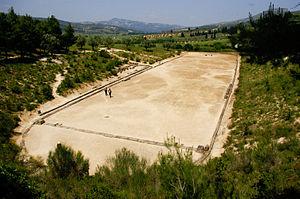
Les jeux néméens étaient, dans la Grèce antique, l'une des quatre plus importantes compétitions sportives panhelléniques. Avec les jeux olympiques, les Jeux pythiques et les jeux isthmiques, ils composaient la période, le calendrier des compétitions sportives, qui s'organisait en séquences cycliques de quatre ans appelées olympiades.